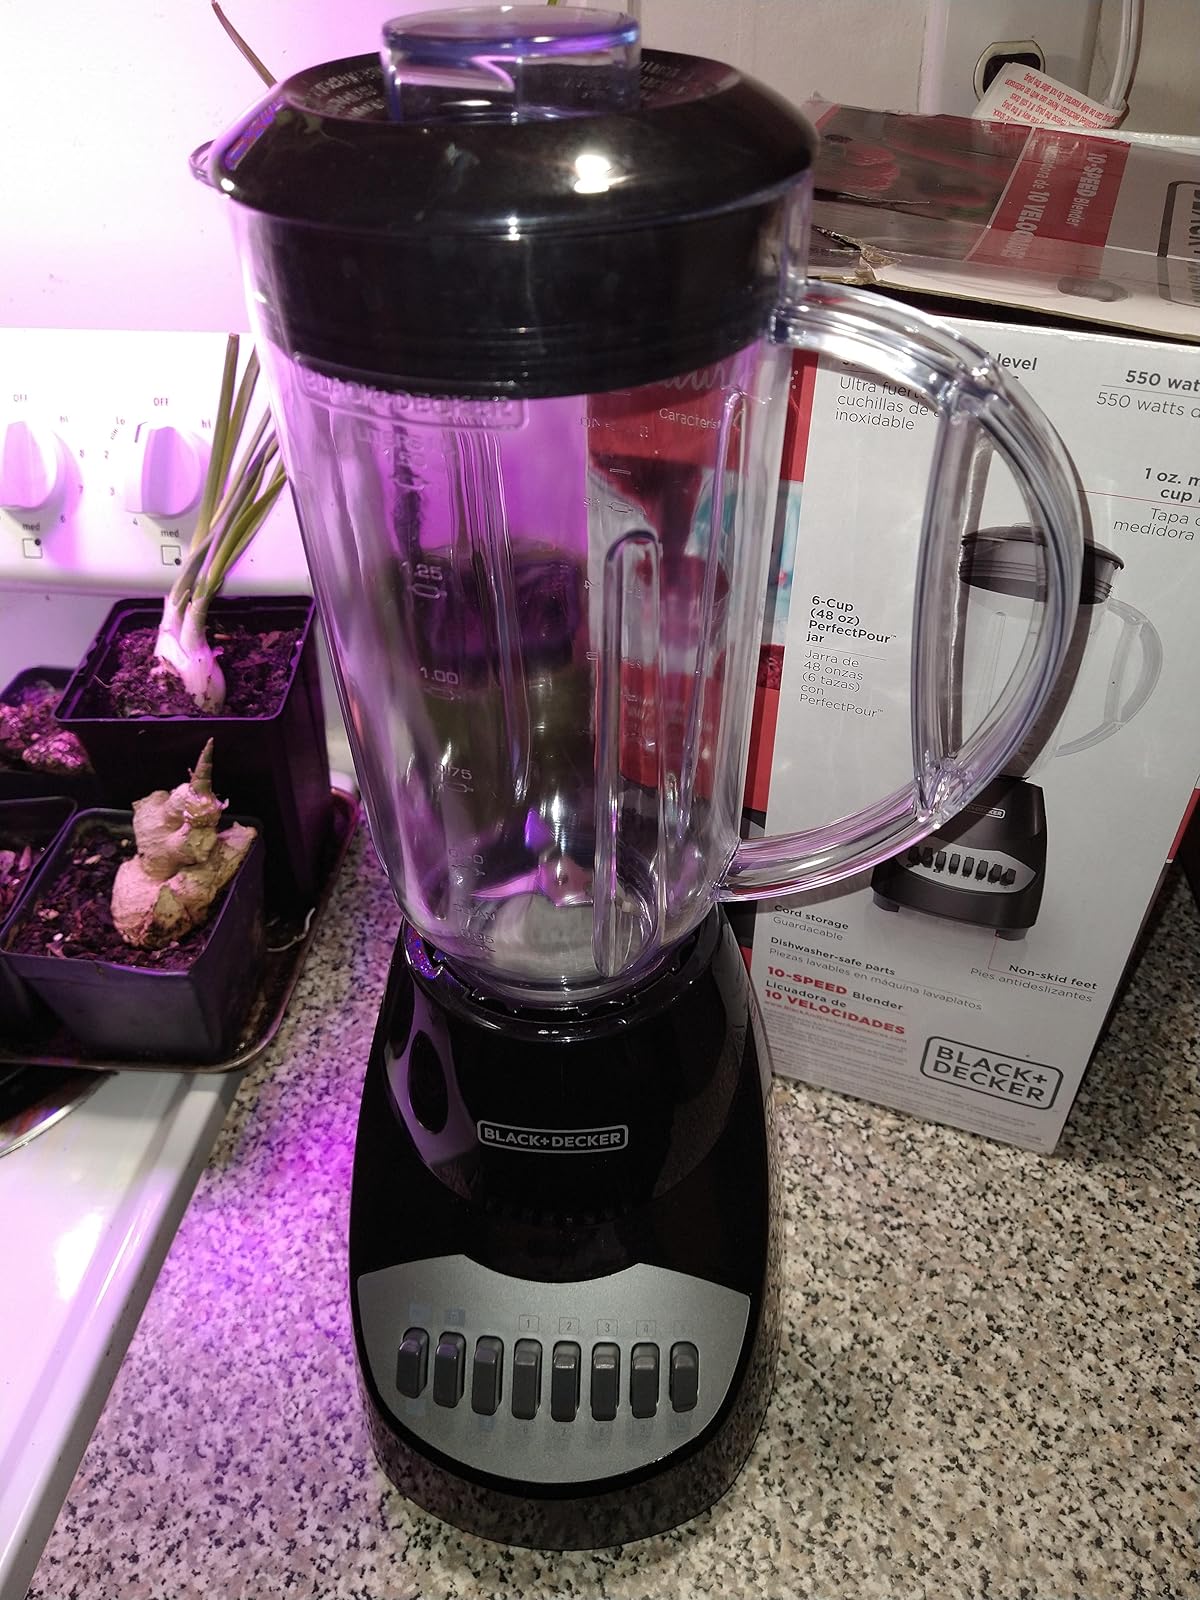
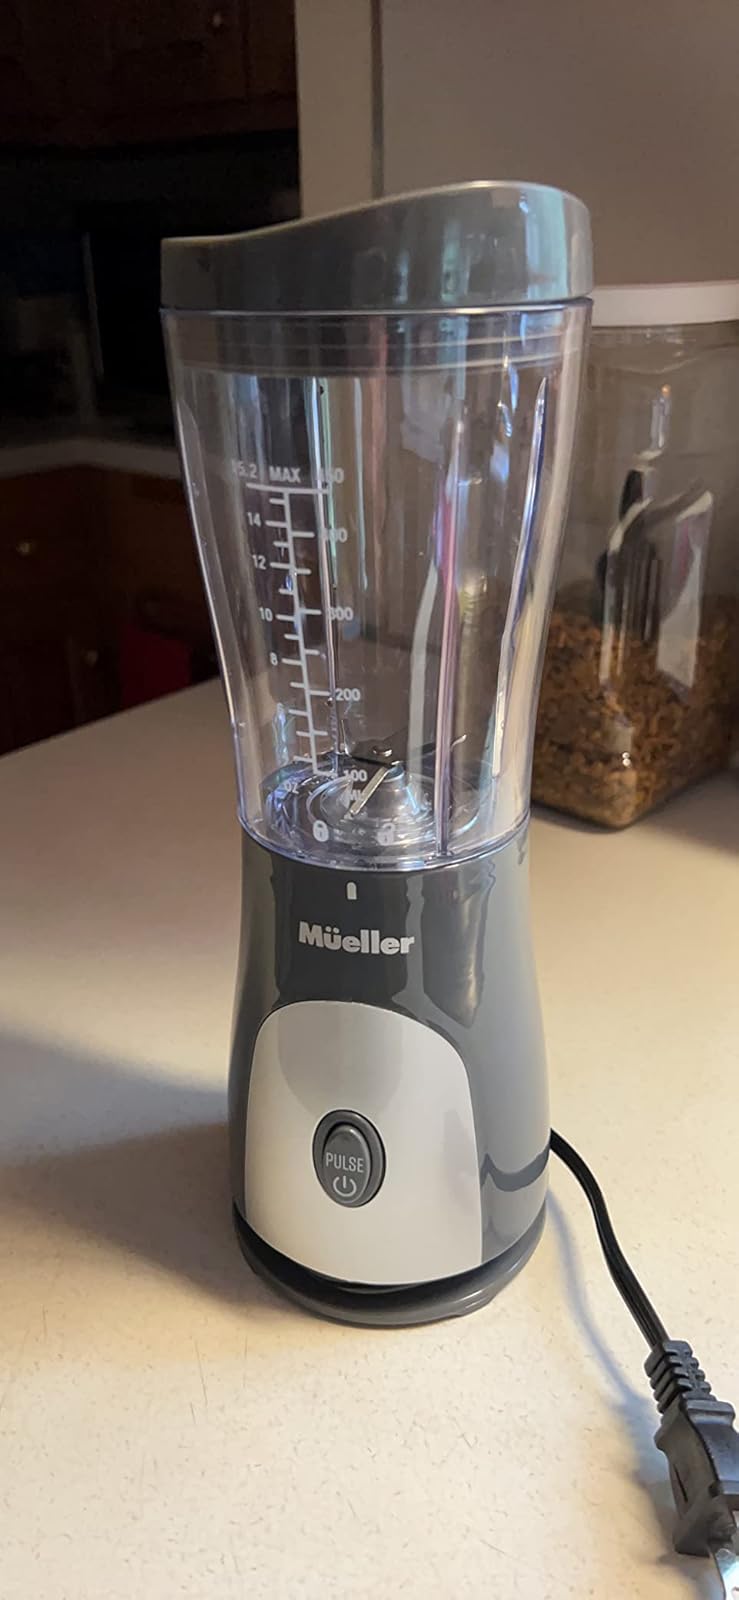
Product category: items_blender
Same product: no